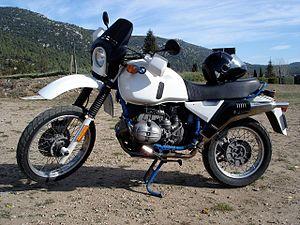
Moto de Airplume
La R 80 G/S est un modèle de motocyclette produit par le constructeur allemand BMW dans les années 1980.